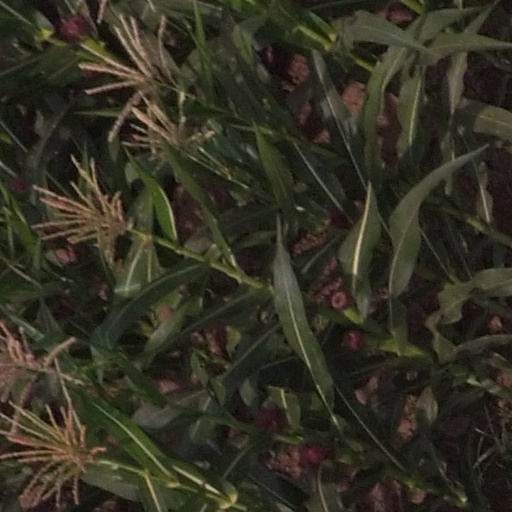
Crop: maize; corn